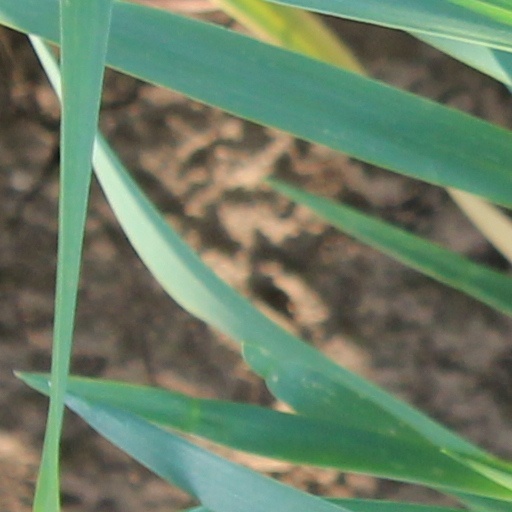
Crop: wheat